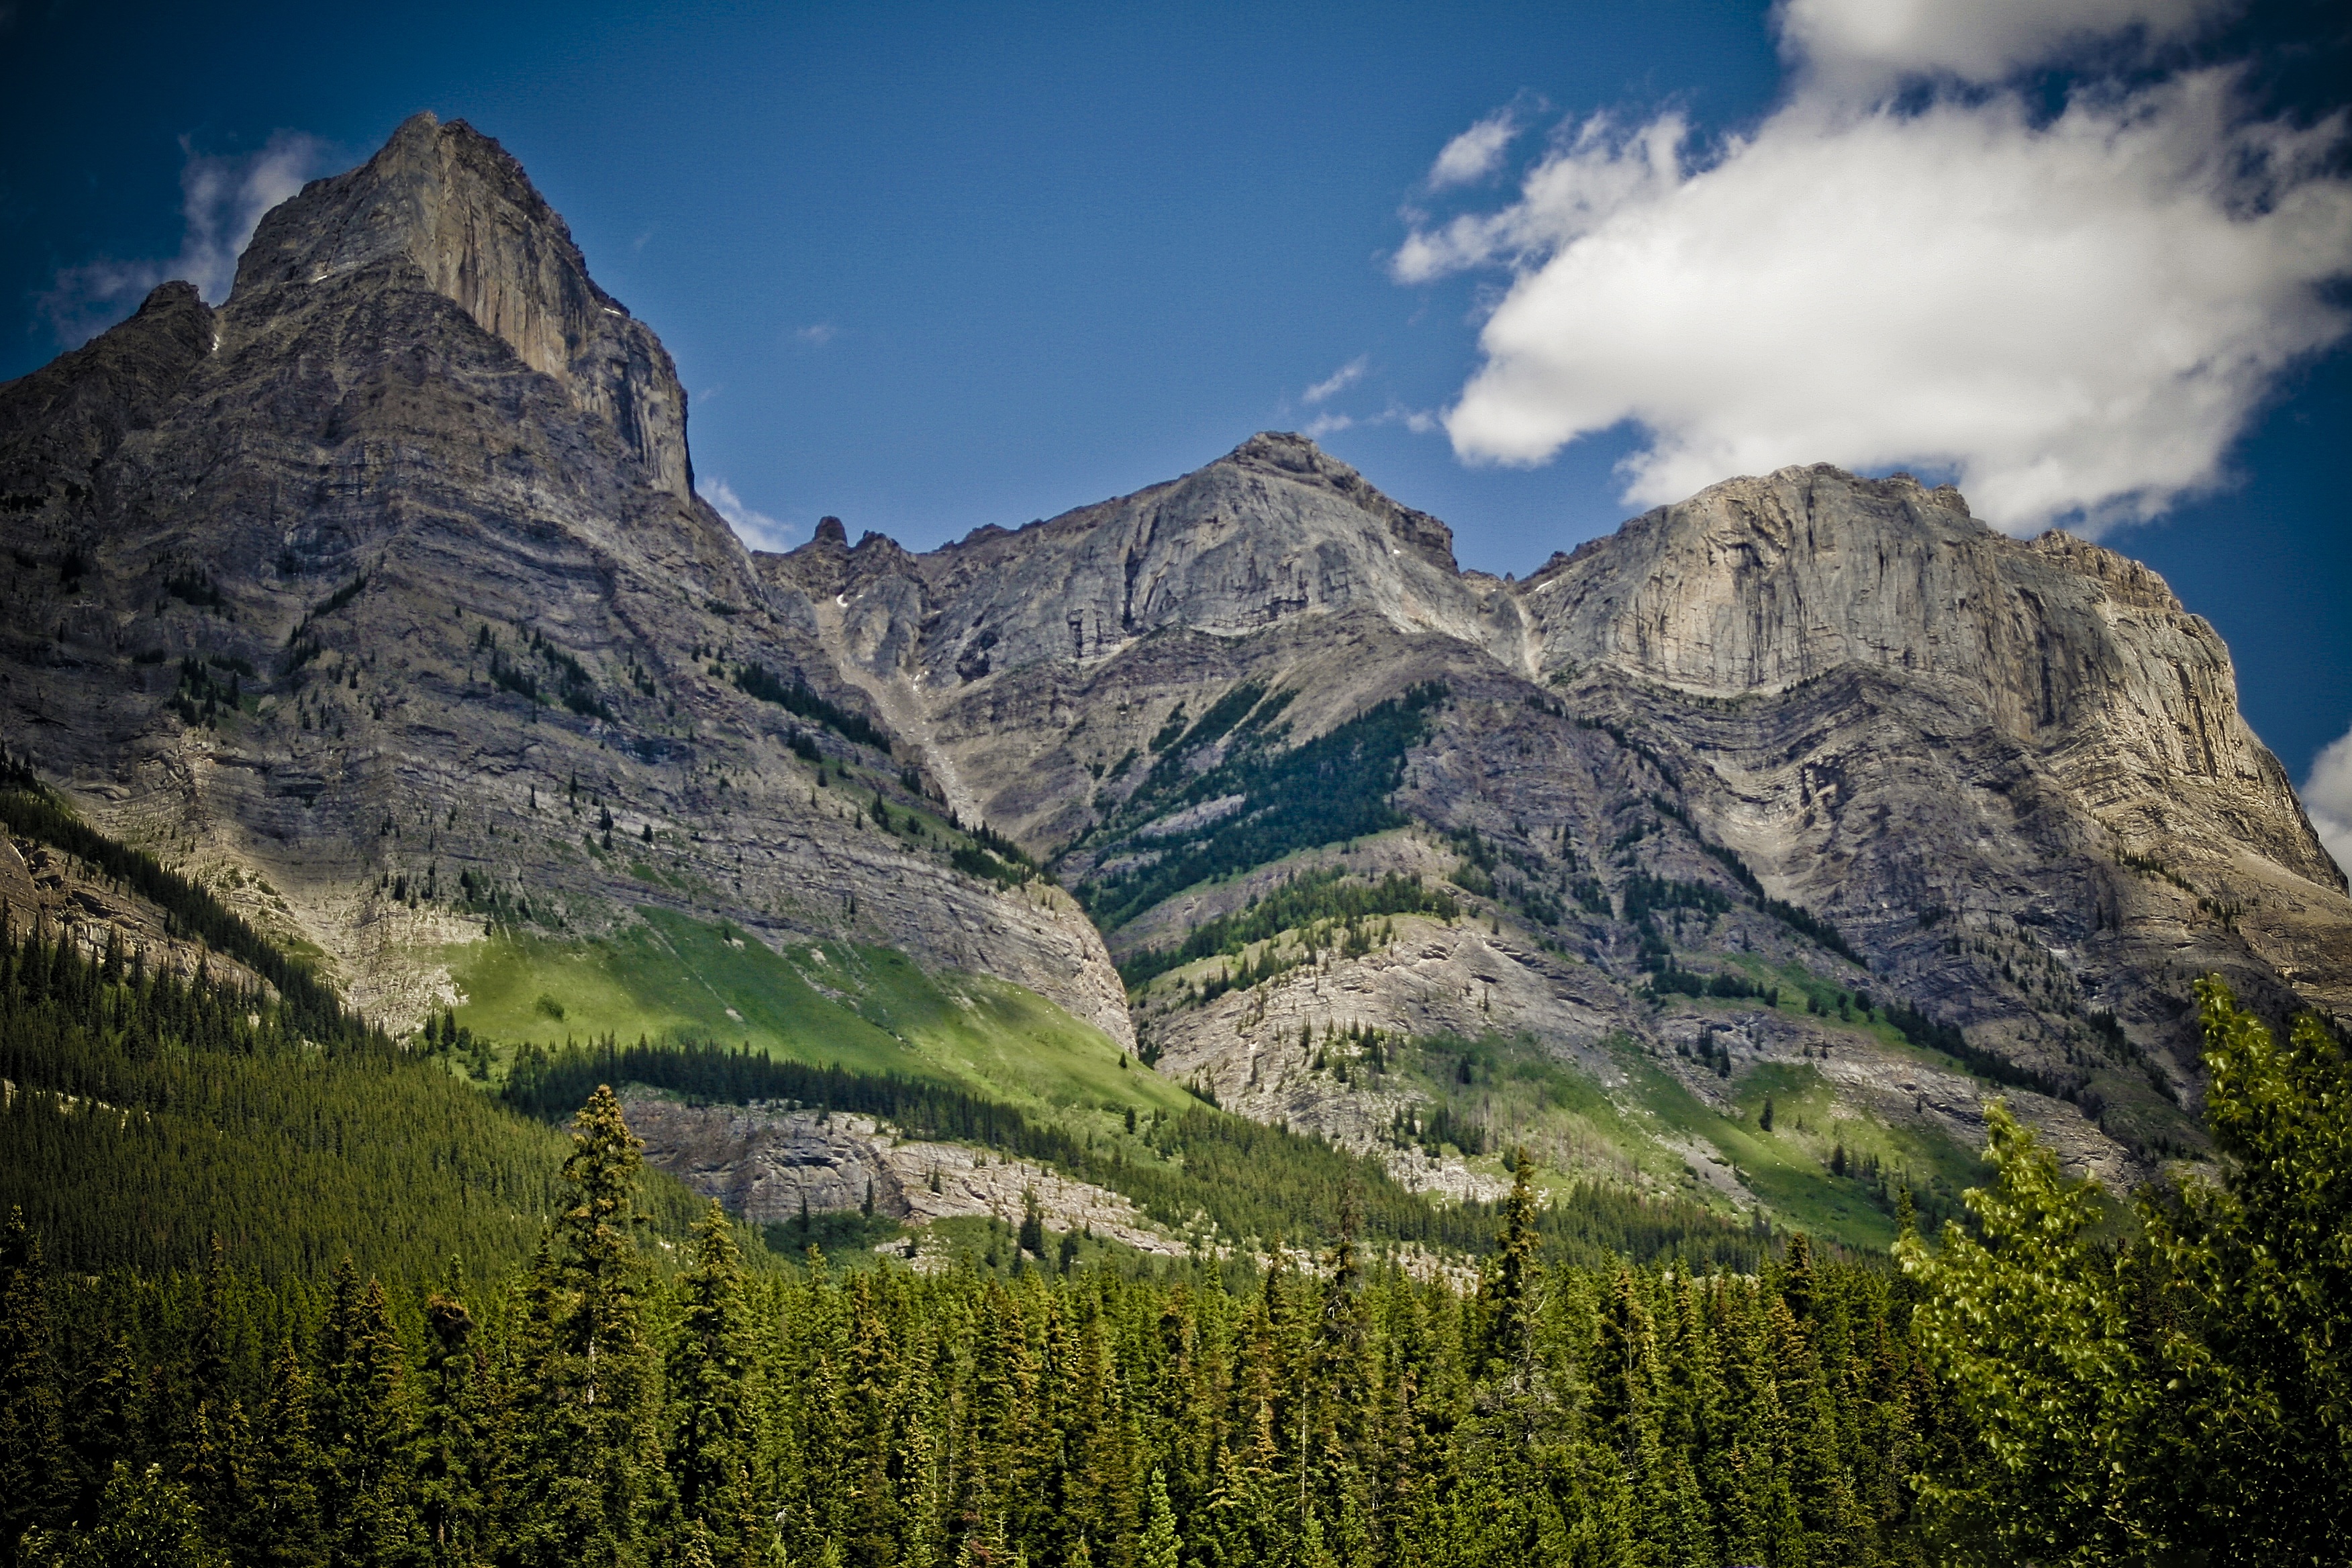
landscape, tree, nature, outdoor, rock, wilderness, mountain, cloud, sky, meadow, hill, lake, peak, valley, mountain range, stone, summer, range, green, high, blue, highland, mountain top, national park, ridge, summit, trees, clouds, alps, canada, picturesque, canadian, plateau, fell, top, landform, mountain pass, geographical feature, mountainous landforms